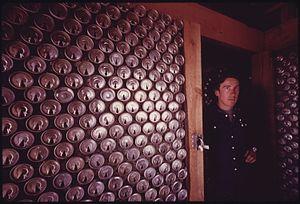
La prévention des déchets est l'ensemble des mesures et des actions prises en amont visant à réduire l'ensemble des impacts environnementaux et à faciliter la gestion ultérieure des déchets. Elle implique notamment la réduction des déchets produits, la réduction de leur dangerosité ou toxicité et l'amélioration de leur caractère réutilisable ou valorisable.